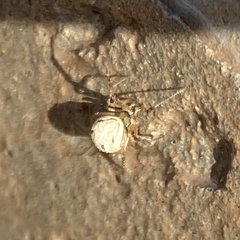
Species: Lactrodectus_hesperus